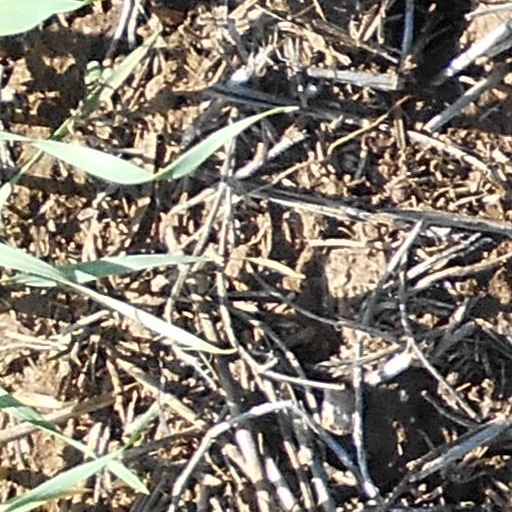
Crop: wheat